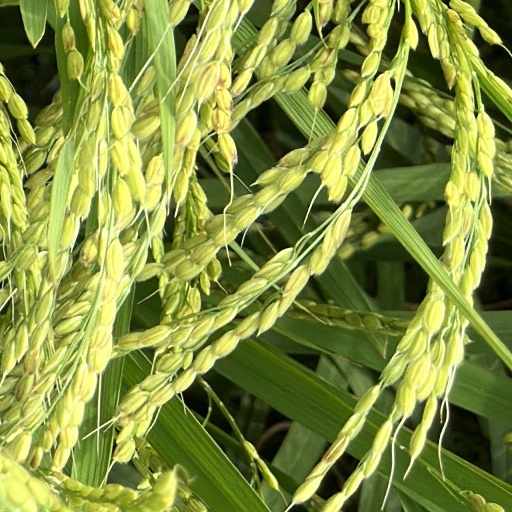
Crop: rice